Christian Gottlieb Geyser

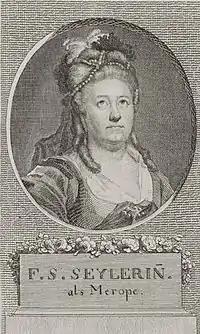
Friederike Sophie Seyler, in "Mérope", by Voltaire

During his life, he was best known for his illustrations; some for first editions of works by Goethe and Wieland. These enabled him to purchase a country estate in Eutritzsch (now a part of Leipzig). where his family lived after 1792. His son, Gottlieb Wilhelm Geyser (1789–1865), who also became a graphic artist, later established a studio there. The building currently serves as a "Socio-Cultural Center", called the GeyserHaus.